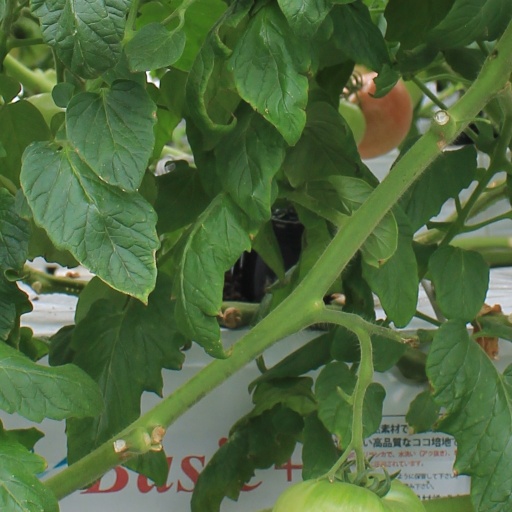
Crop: tomato